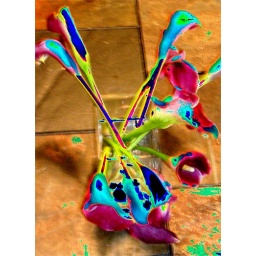
Lillies in stone table